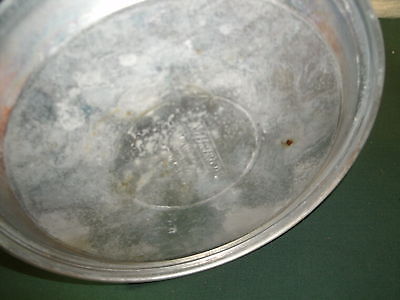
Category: kettle